Couloir

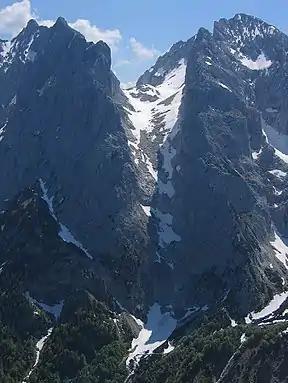
The "Steinerne Rinne" couloir from the north with the peaks of Predigtstuhl (l) and Fleischbank (r) in the Austrian Kaiser Mountains

A couloir ("passage" or "corridor") is a narrow gully with a steep gradient in a mountainous terrain.